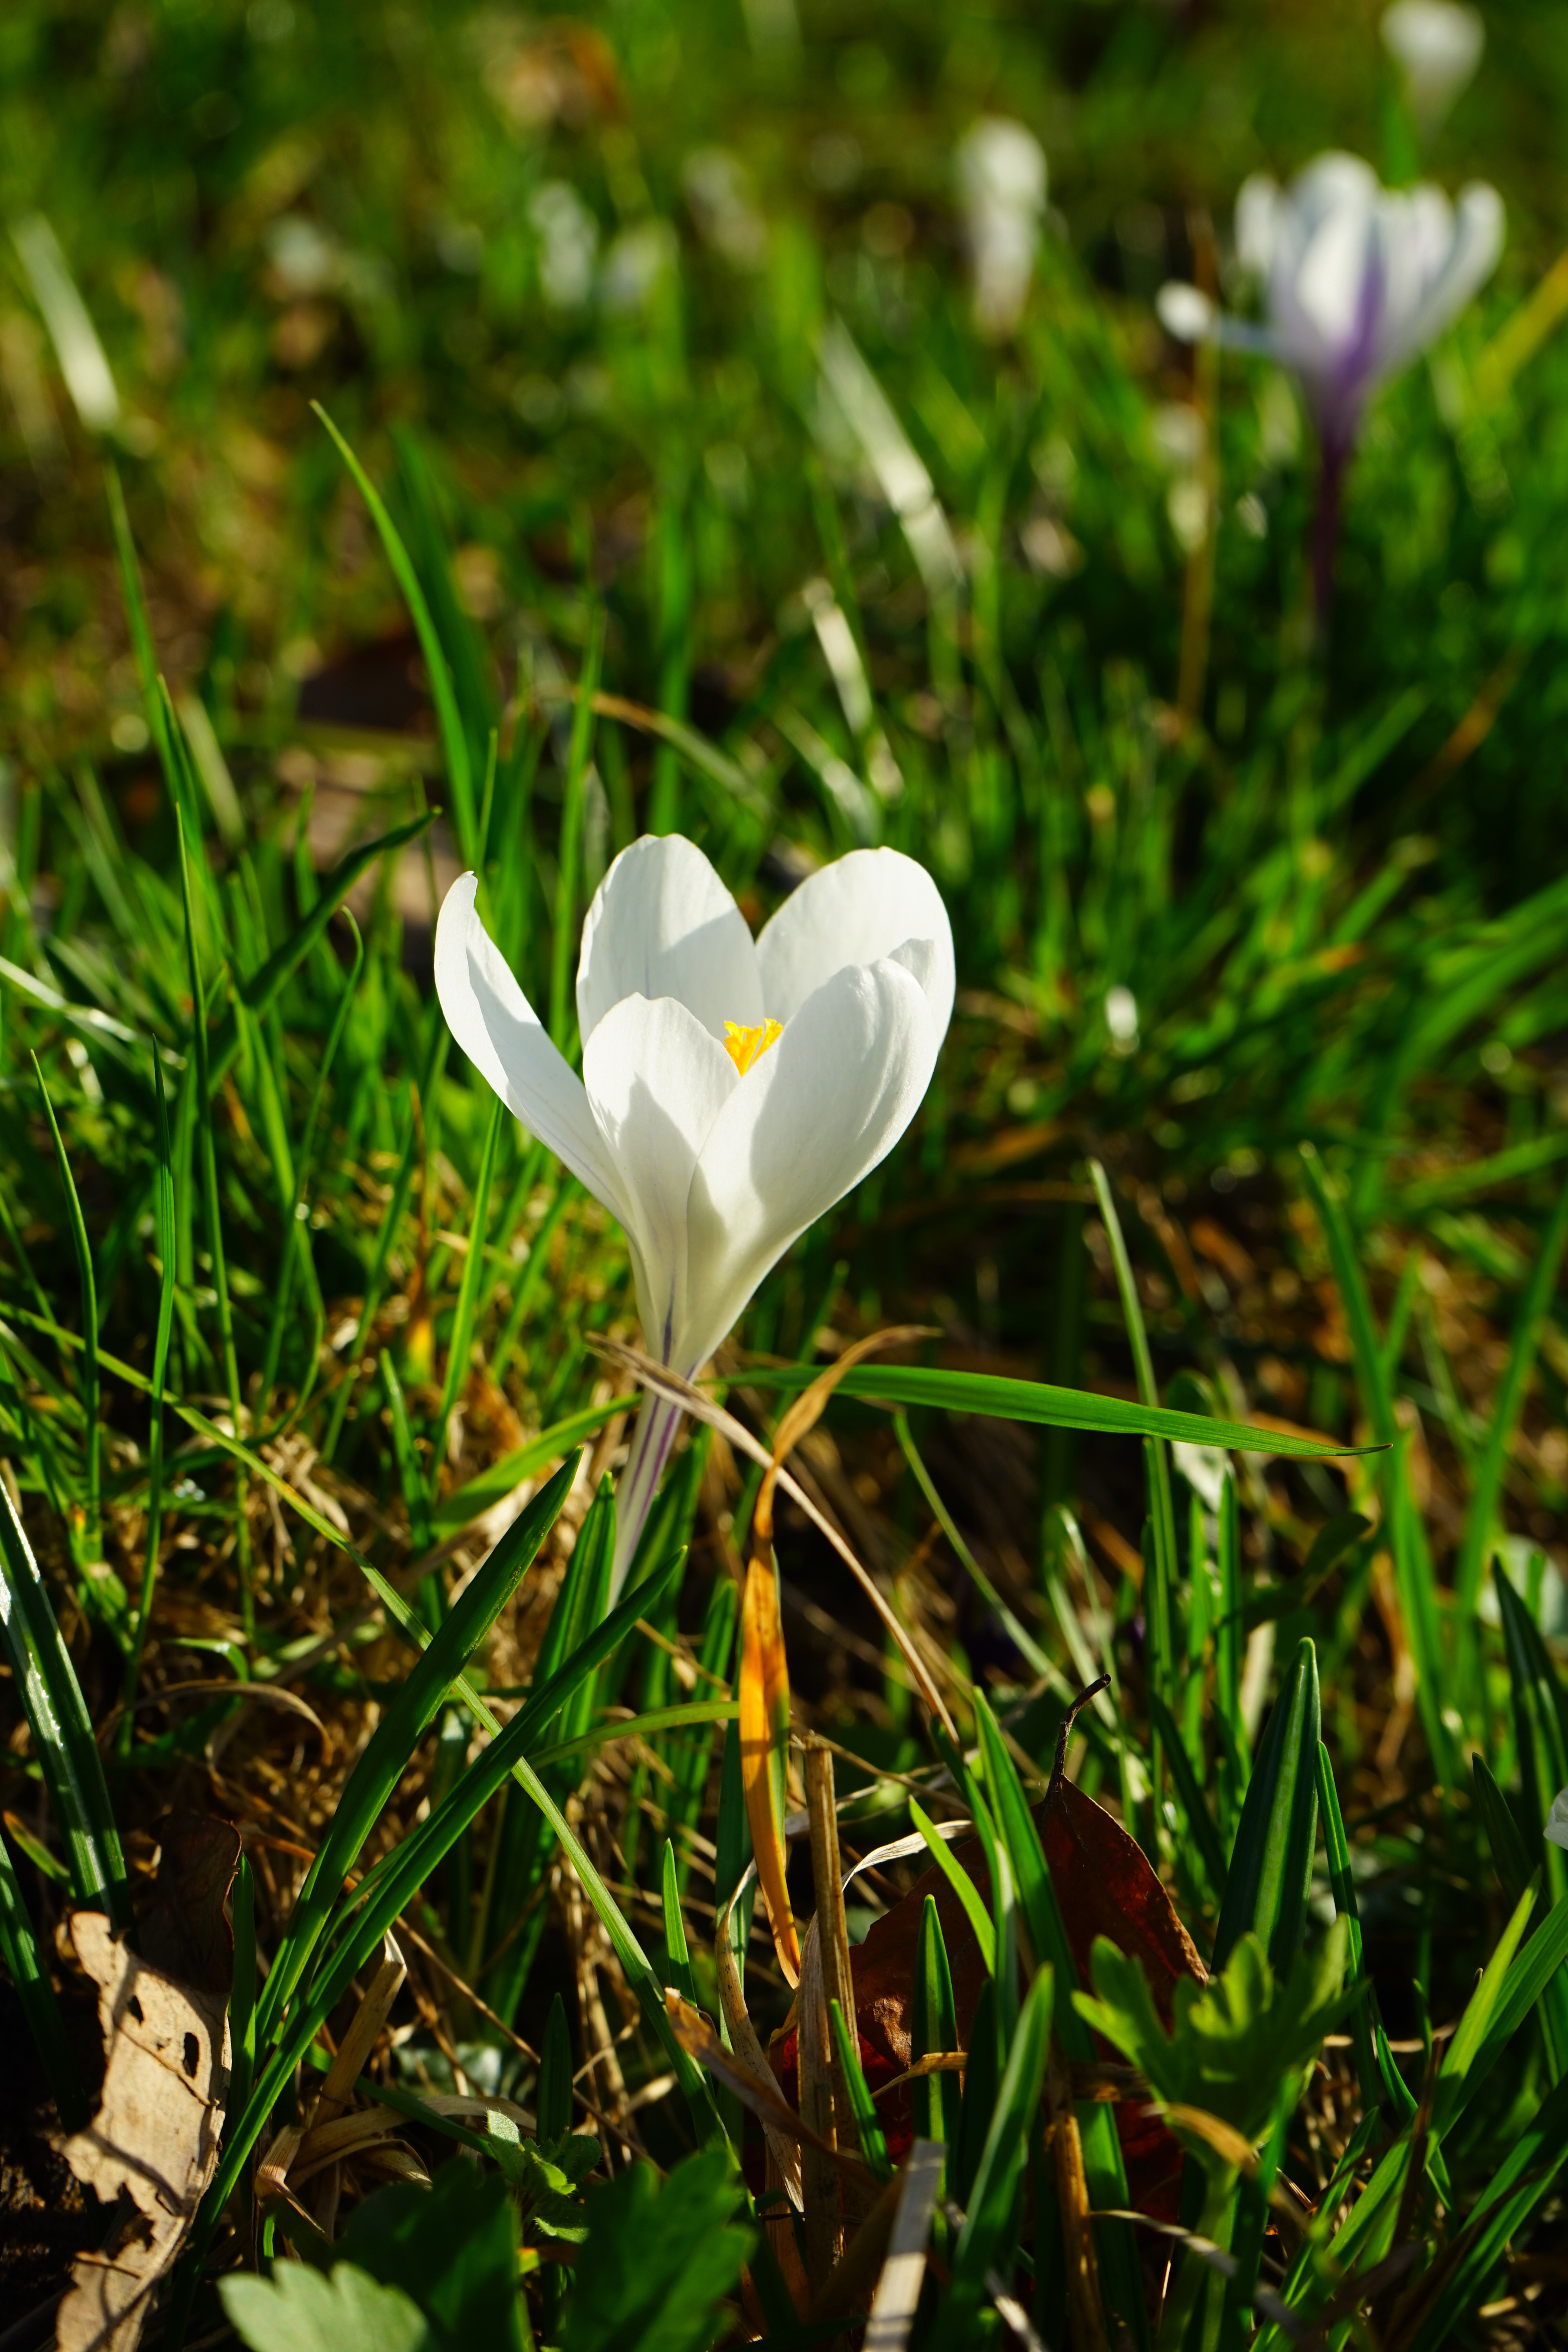
nature, grass, blossom, plant, white, lawn, meadow, leaf, flower, bloom, green, botany, flora, wildflower, crocus, snowdrop, macro photography, flowering plant, grass family, land plant, iris family